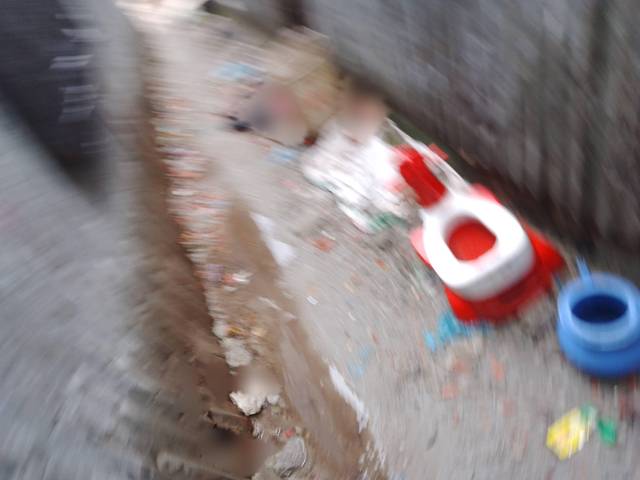
Region: Bangladesh
Coordinates: 23.803, 90.389